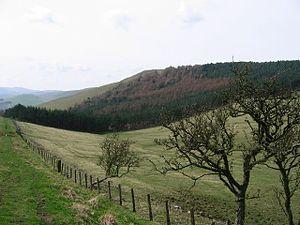
Le comté de Northumberland /nɔrˈθʌmbələnd/ est un important comté du nord de l'Angleterre qui remonte à l'époque anglo-saxonne. Il succède à l'ancien royaume de Northumbrie dont il n'occupe qu'une portion septentrionale.